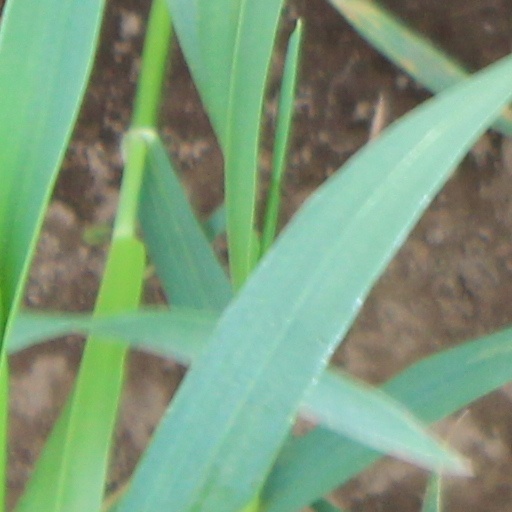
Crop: wheat